Vier ernste Gesänge

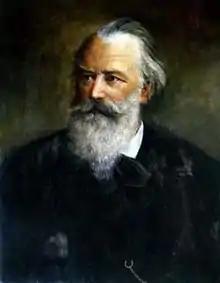
Brahms, posthumous portrait adapted from a photograph

Vier ernste Gesänge (Four Serious Songs), Op. 121, is a cycle of four songs for bass and piano by Johannes Brahms. As in his "Ein deutsches Requiem", the texts are compiled from the Luther Bible. Three songs deal with death and the transience of life, while the fourth has an outlook of faith, hope and charity. Brahms composed the work in Vienna in 1896 and dedicated it to Max Klinger. The songs were premiered there in the presence of the composer by baritone Anton Sistermans and pianist Coenraad V. Bos. They have been recorded often by both female and male singers.